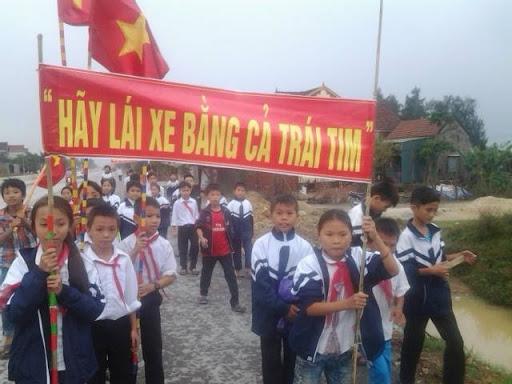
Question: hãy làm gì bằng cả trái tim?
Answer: hãy lái xe bằng cả trái tim